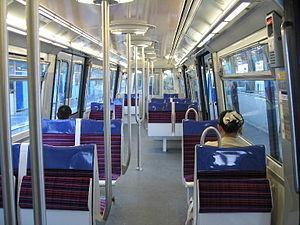
Le métro de Paris est l'un des systèmes de transport en commun desservant la ville de Paris et son agglomération. Exploité par la Régie autonome des transports parisiens, il comporte seize lignes, essentiellement souterraines, totalisant près de 220 kilomètres. Devenu l'un des symboles de Paris, il se caractérise par la densité de son réseau au cœur de la ville et par son style architectural homogène influencé par l'Art nouveau.
Le MF 77 est un matériel roulant sur fer du métro de Paris. Équipant depuis 1978 les lignes 7, 8 et 13, il est conçu pour exploiter les longs prolongements en banlieue, avec un aménagement plus confortable et une vitesse de pointe de 100 km/h, qui n'est cependant pas exploitée par la suite. Il possède une esthétique nouvelle grâce à une forme galbée, plus large au niveau de la ceinture ; ses couleurs originelles sont le bleu roi sur les faces frontales et la toiture, ainsi que le blanc sur ses faces latérales. Il est pour cette raison d'abord surnommé le « métro blanc » par les usagers, avant de recevoir la livrée uniforme des matériels du métro, blanche et vert jade, durant les années 1990.